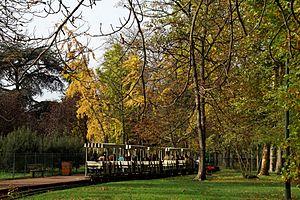
La ligne du jardin d’acclimatation est une ligne de chemin de fer à voie étroite de cinquante centimètres d'écartement, située dans le bois de Boulogne à Paris. Ouverte en 1878, elle relie aujourd'hui la porte Maillot au jardin d'acclimatation, distants de 800 mètres. Elle est la première ligne de France à voie très étroite à avoir transporté des voyageurs.